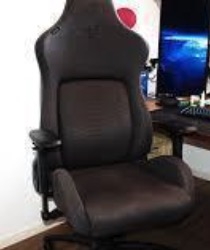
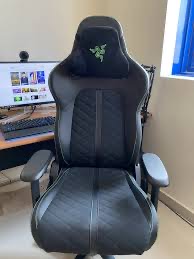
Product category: items_chair
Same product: no